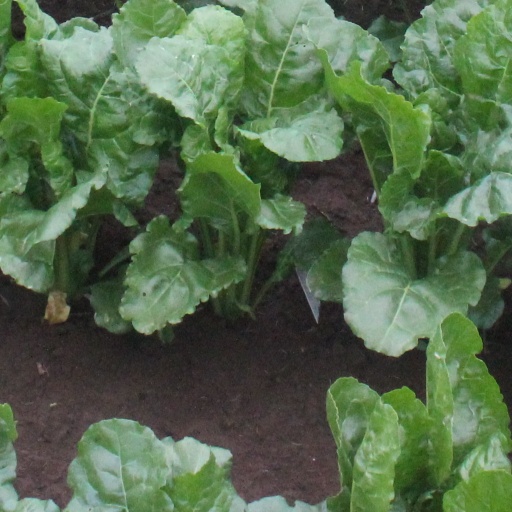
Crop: sugar beet